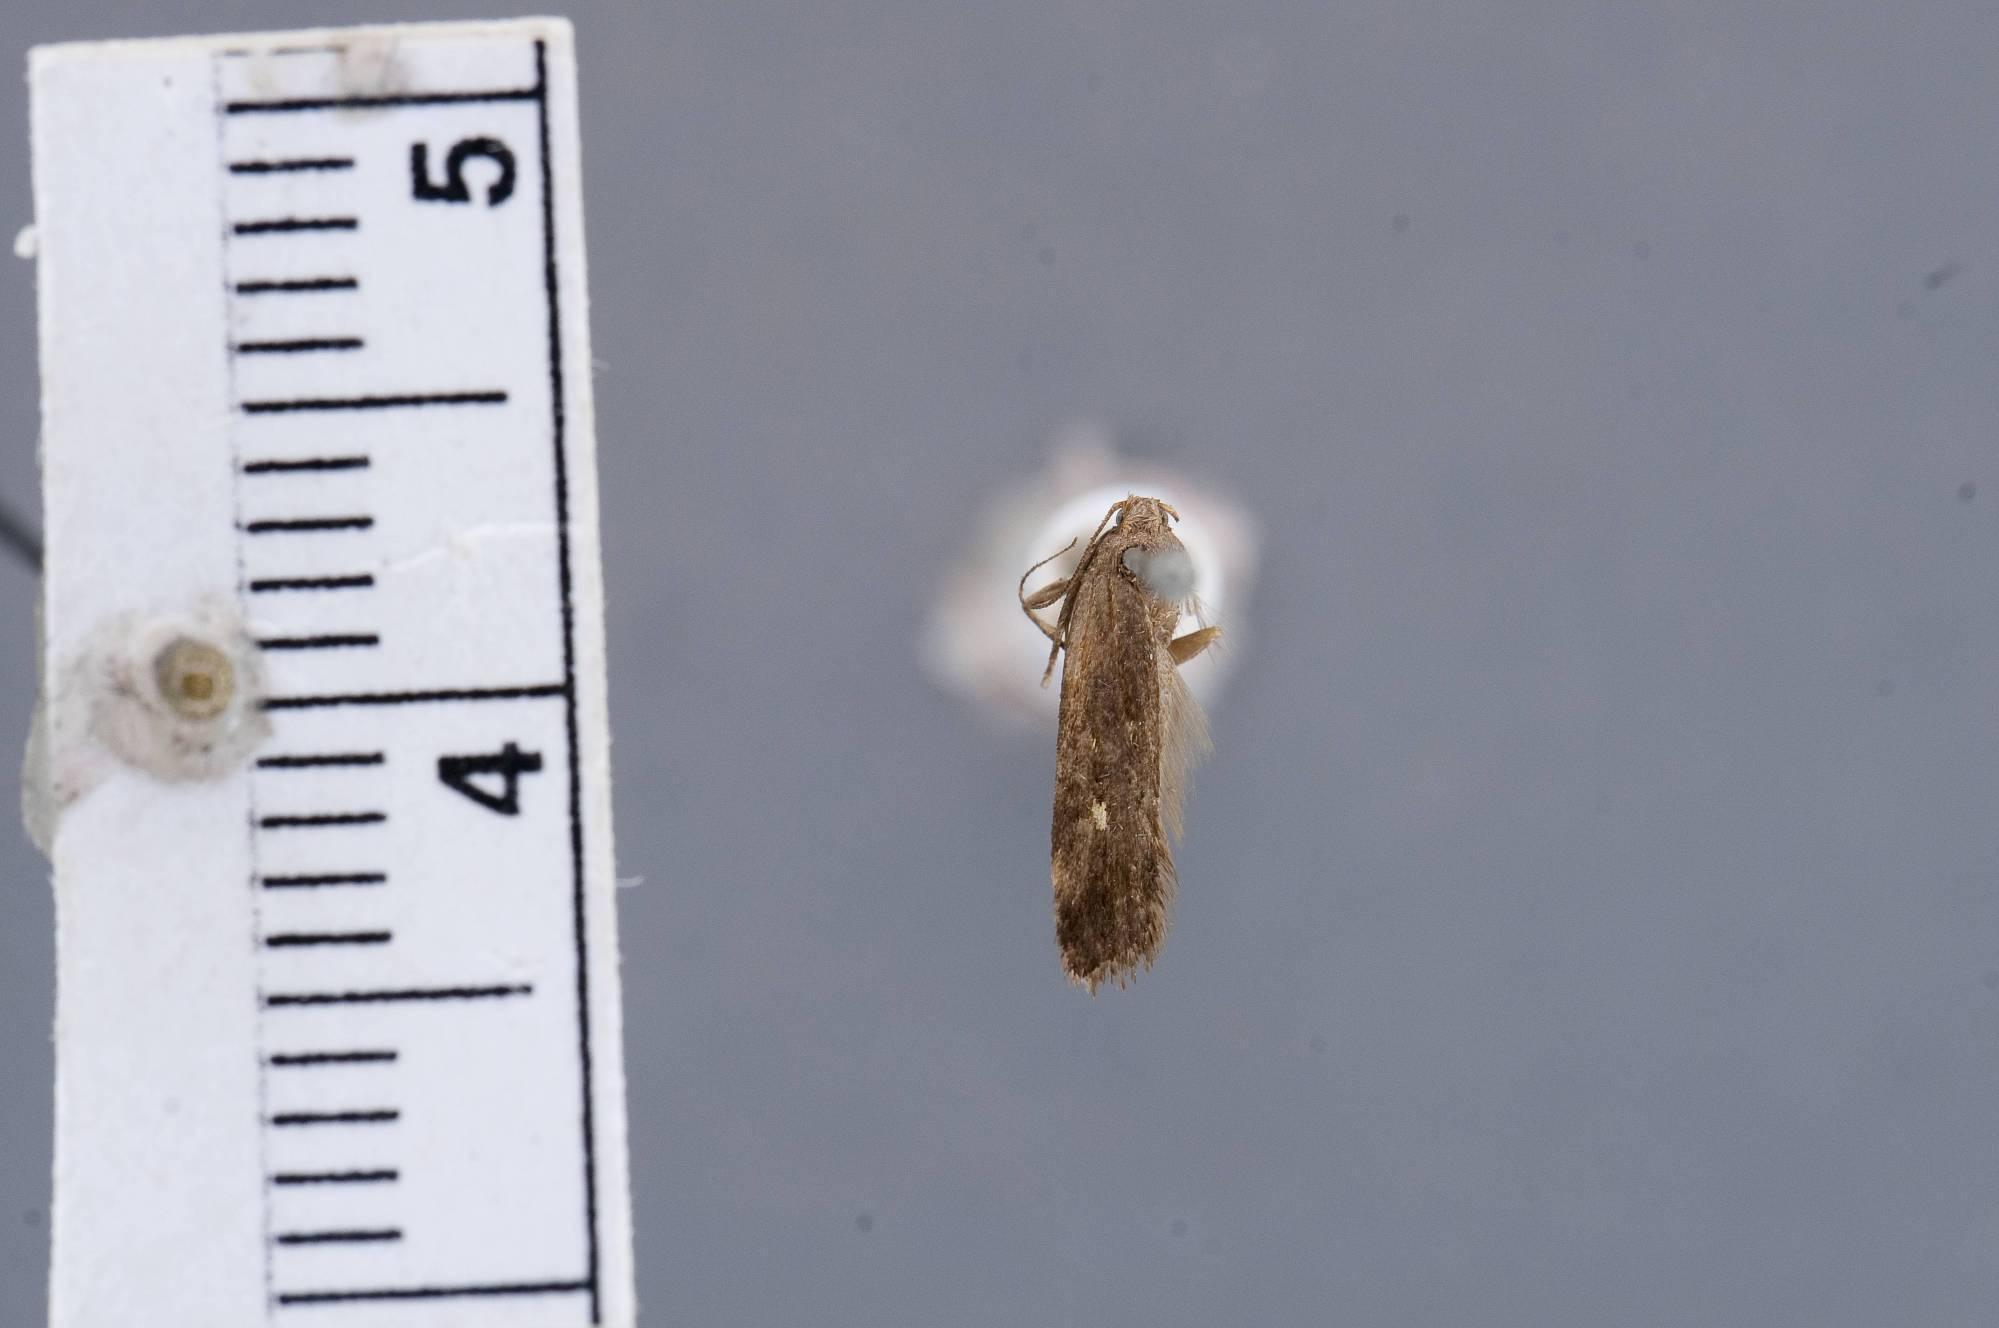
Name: Trichotaphe leuconotella
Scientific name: Trichotaphe leuconotella Busck, 1904
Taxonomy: Animalia, Arthropoda, Insecta, Lepidoptera, Glossata, Gelechiidae, Dichomerinae
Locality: Pullman, Washington Experiment Station Number 477, Whitman, Washington, United States
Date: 28 Jul 1898